Symbolist painting

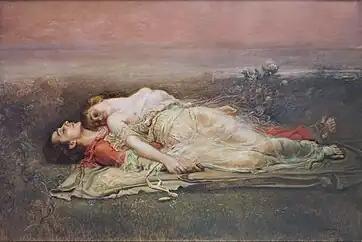
"Tristan and Isolt (Death)" (1910), by Rogelio de Egusquiza, Bilbao Fine Arts Museum

The other major figure in Swiss painting was Ferdinand Hodler, whose style developed from naturalism to a personal one he called "parallelism", characterized by rhythmic schemes in which line, form and color are reproduced repetitively, with simplified and monumental figures. His works are framed in a semi-abstract space, with isolated figures that seem to be cut out on empty landscapes, in which the influence of Puvis de Chavannes is evident. They are stylized, theatrical works, which transcend a strong mysticism, with flat backgrounds in which the medieval influence of Holbein. He was also impressed by the work of Velázquez, whom he met on a trip to Madrid in 1878–1879. In Paris in 1890–1891 he became acquainted with the work of Puvis de Chavannes, as well as with Blake and Pre-Raphaelitism. His work "The Night" (1890), although it caused a scandal in Geneva, was well received in the French capital, especially by the Nabis. In his work, the human figure personifies ideas, spiritual behaviors, vital rhythms.